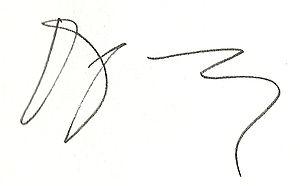
Signature autographe de l'écrivain Douglas Kennedy (détail d'une dédicace, collection personnelle Jean-Marie David)
Douglas Kennedy, né le 1ᵉʳ janvier 1955 à New York, est un écrivain américain qui décrit de manière très acerbe certains aspects des États-Unis d'Amérique. Il dénonce notamment leur puritanisme religieux.